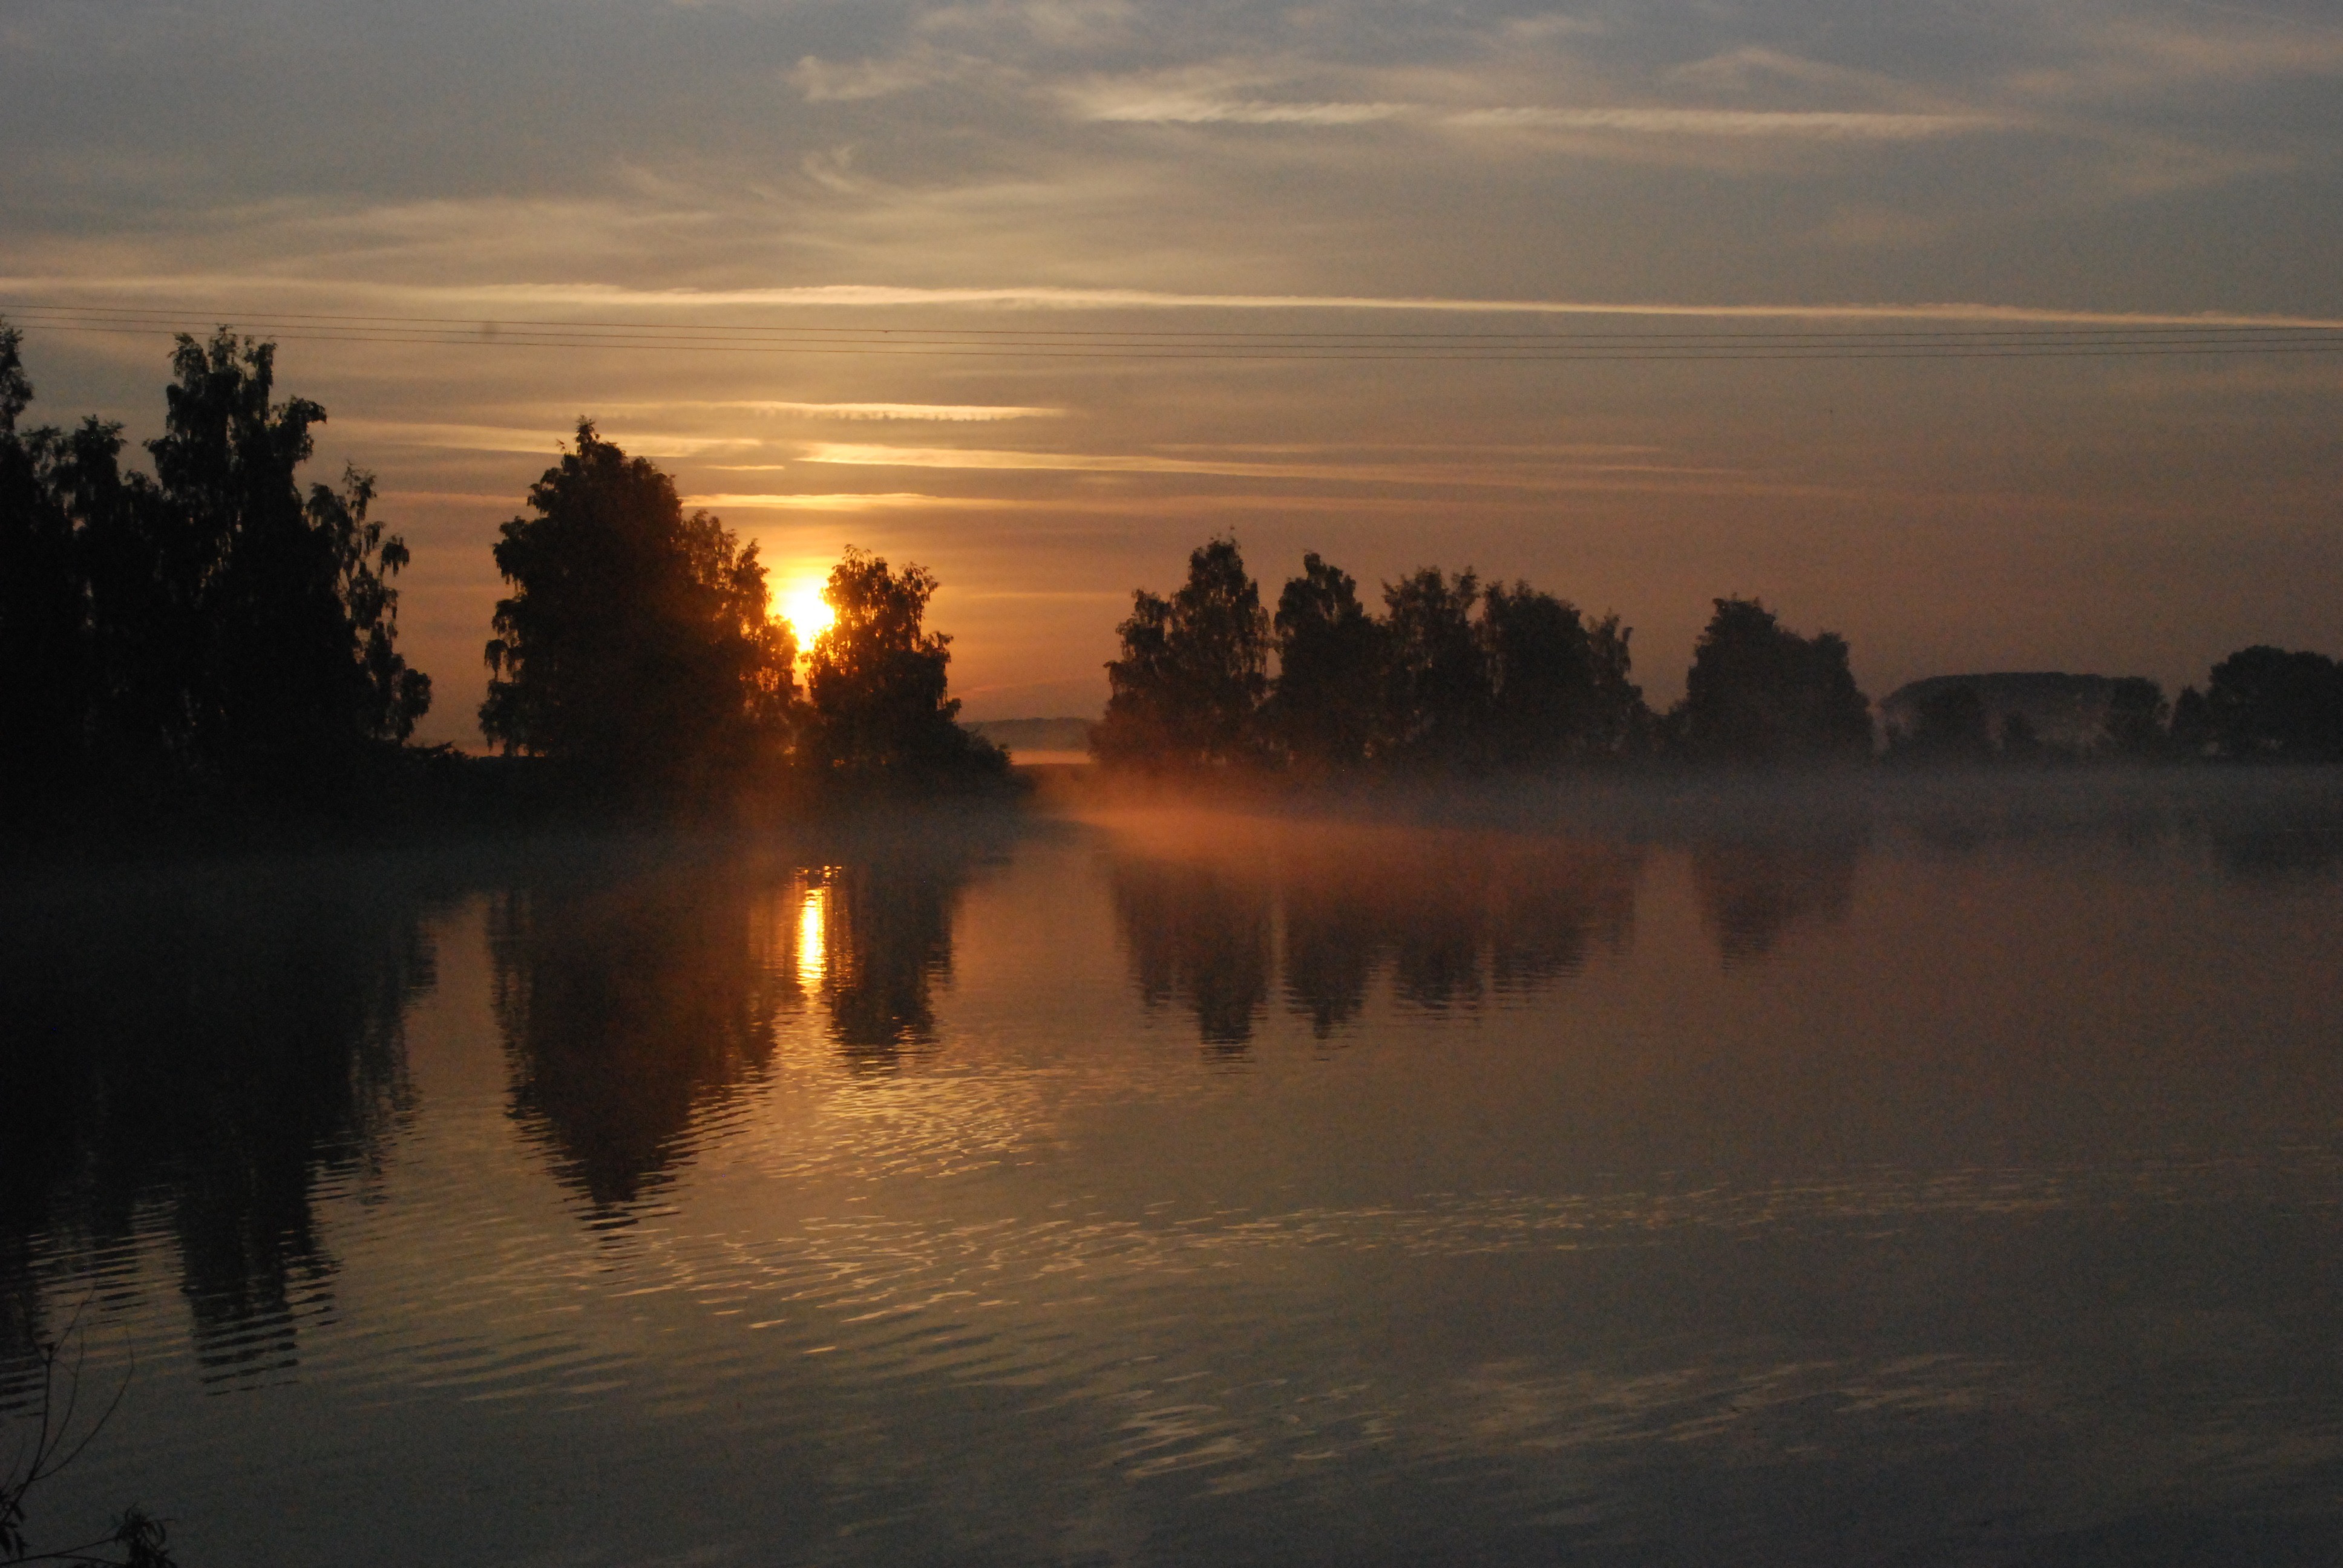
nature, cloud, sun, sunrise, sunset, mist, sunlight, morning, lake, dawn, river, dusk, evening, reflection, clouds, afterglow, evening sky, atmospheric phenomenon